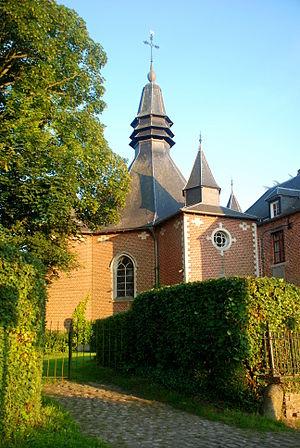
Belgique - Brabant wallon - Genappe - Loupoigne - Chapelle Notre-Dame de Foy
La chapelle Notre-Dame-de-Foy est une chapelle votive catholique de style baroque située à Loupoigne, un village de la commune belge de Genappe, en Brabant wallon.